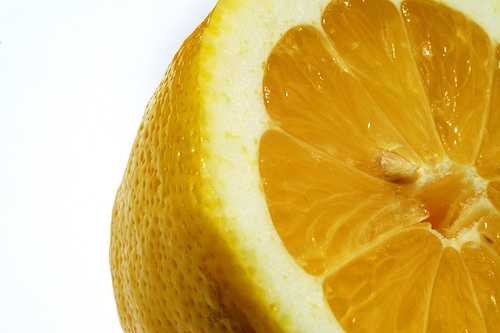
Label: Lemon